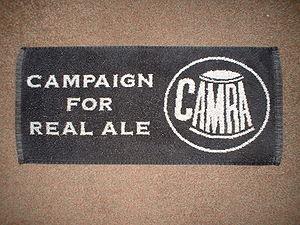
La bière britannique a une tradition fort ancienne et présente un vaste échantillon de types authentiques issus de la fermentation haute. C'est à partir du XVIIIᵉ siècle qu'elle devait connaître ses heures de gloire avec des bières amères, tièdes et sombres exportées dans le monde entier : la porter, le stout et la pale ale. Malgré son insularité, le Royaume-Uni céda à l'influence des bières lager continentales au XXᵉ siècle. Toutefois, le pays conserva longtemps la particularité d'avoir une consommation d'ale supérieure à celle de lager, notamment en pub plutôt qu'à la maison, ainsi qu'à partir de fût plutôt que de bouteilles. Il y existe encore bien des archaïsmes dans les procédés de fermentation, de garde ou de service, mais c'est la condition de la conservation d'un certain type de bière prisée des consommateurs locaux.
La CAMpaign for Real Ale est une organisation indépendante de consommateurs de bière britannique basée à St Albans, au Royaume-Uni.